Portuguese Socotra

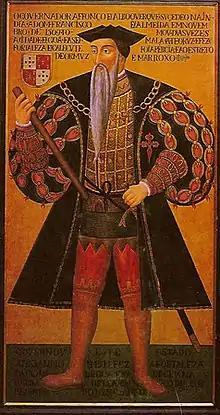
Afonso de Albuquerque.

Conditions on Socotra proved less advantageous than anticipated. The island was remote, the climate harsh, and foodstuffs scarce, while the native Socotrans and local Arabs frequently clashed with the Portuguese garrison.